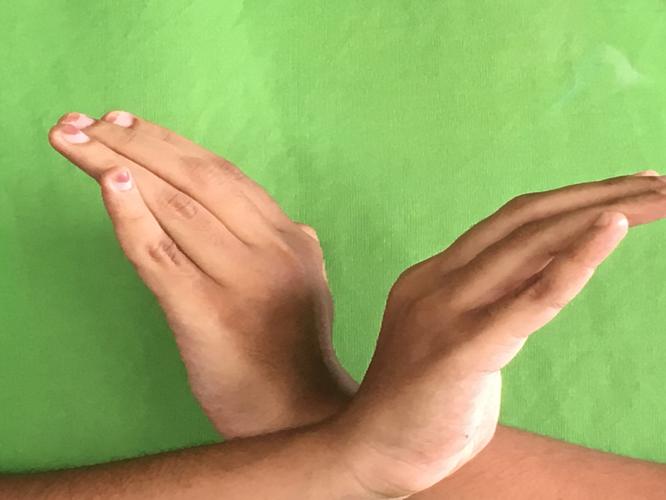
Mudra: Nagabandha
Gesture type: double_hand